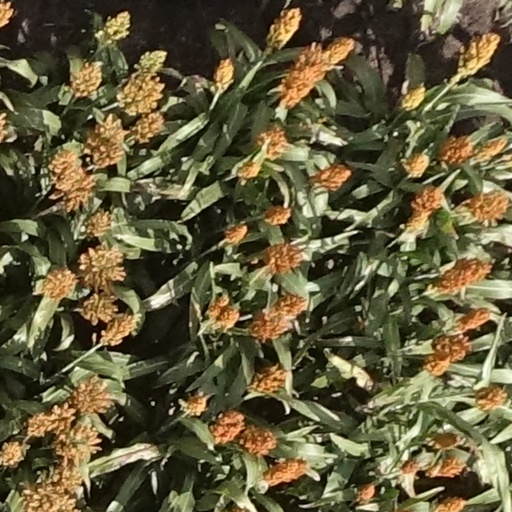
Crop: sorghum